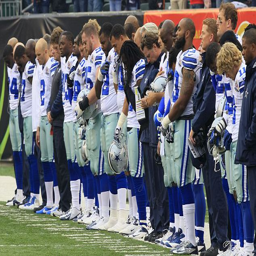
second tragedy : players hang their heads during a moment of silence today honoring american football linebacker who was killed in an accident last night .